Ptolemy VI Philometor

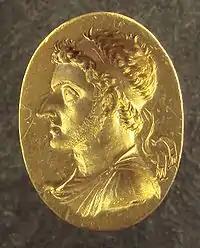
Golden ring depicting Ptolemy VI wearing a Greek diadem

Ptolemy VI was the eldest son of Ptolemy V and Cleopatra I. The early reign of Ptolemy V was dominated by the Fifth Syrian War (204–198 BC) against the Seleucid king Antiochus III, who completely defeated the Ptolemaic forces, annexed Coele-Syria and Judaea to his empire, and reduced Egypt to a subordinate position. Under a peace treaty, Ptolemy V married Antiochus III's daughter Cleopatra I in 194 BC.